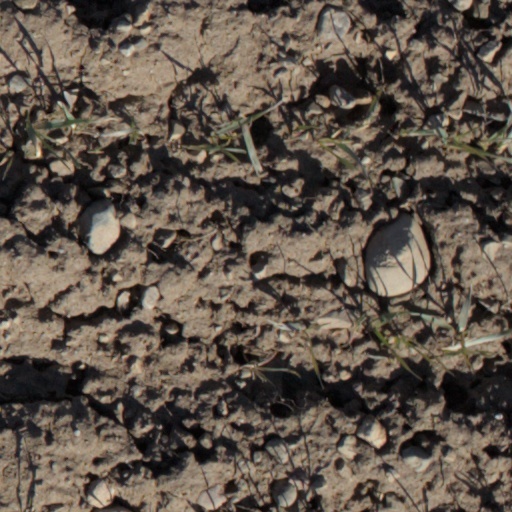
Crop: wheat